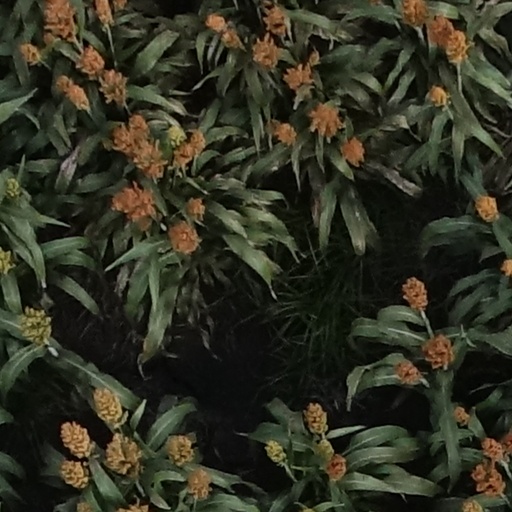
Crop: sorghum